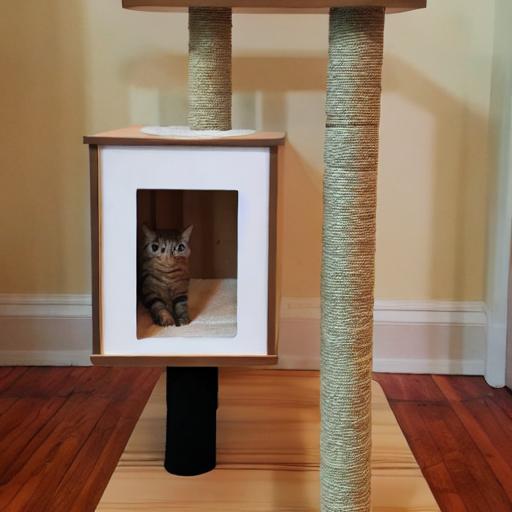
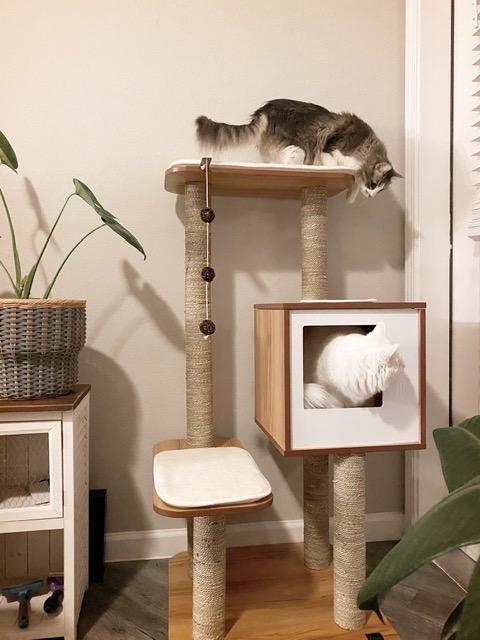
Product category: items_cat tree
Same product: no